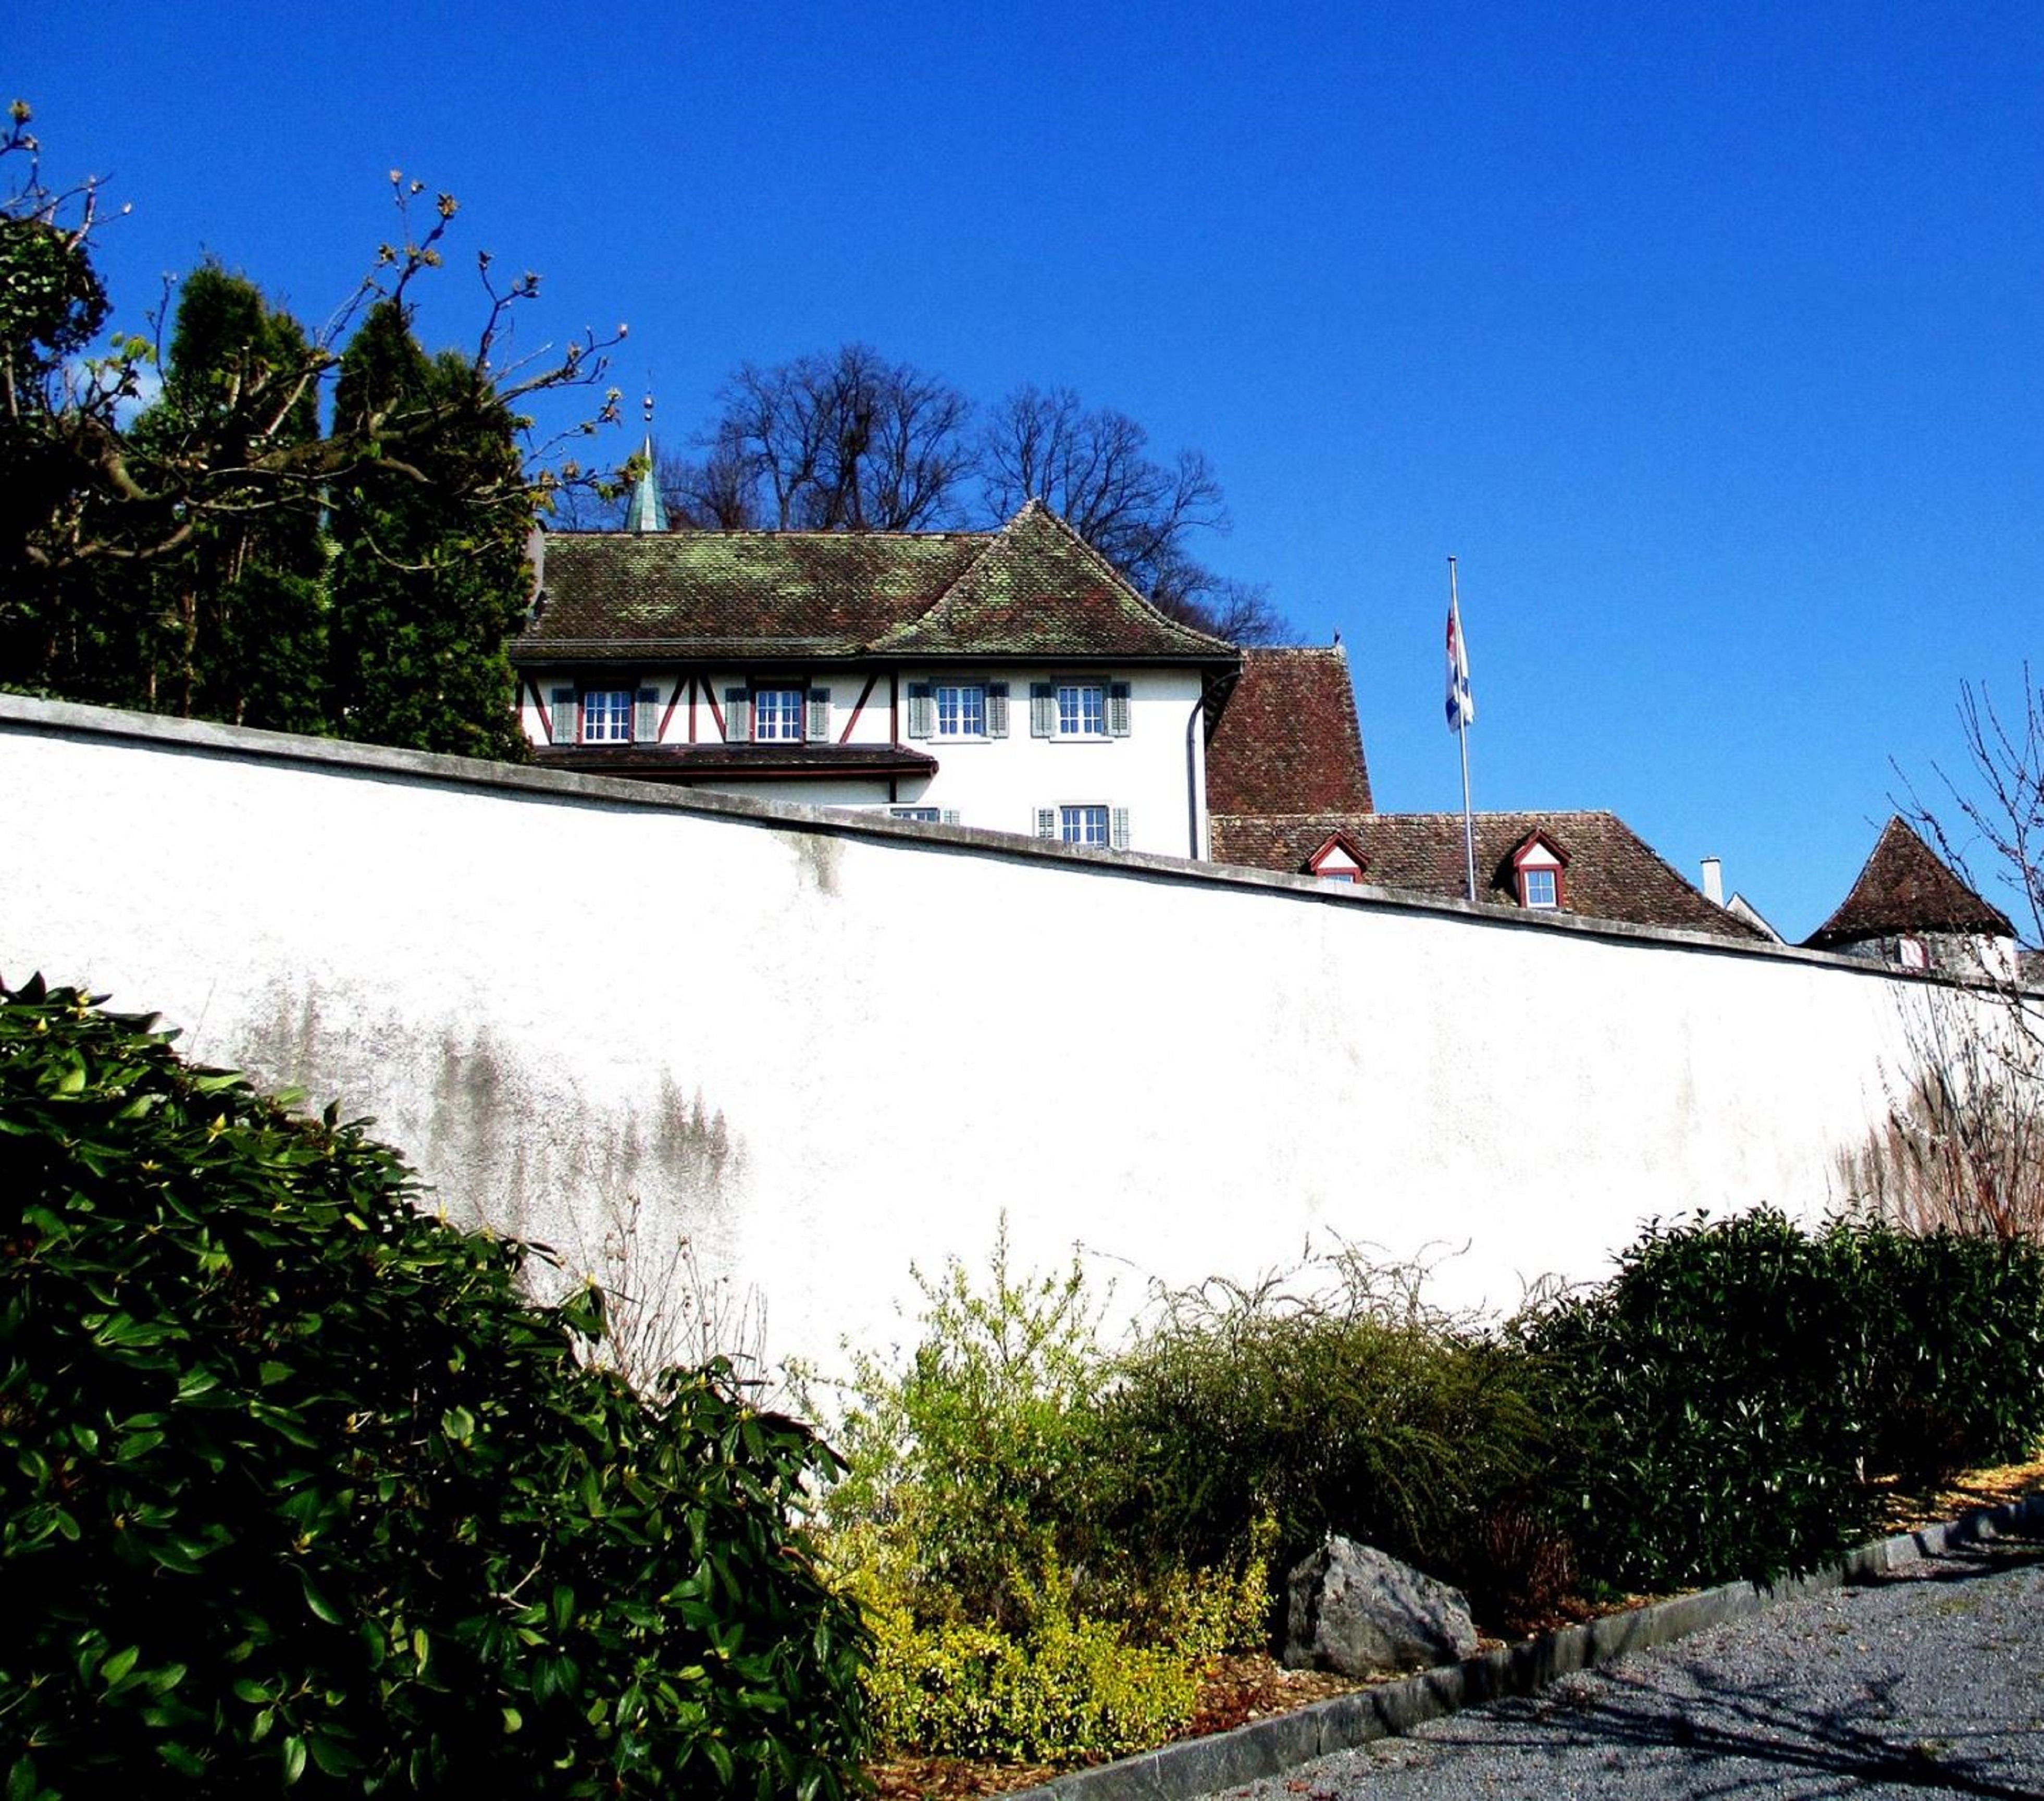
mountain, house, village, cottage, monastery, switzerland, rural area, monastery wall, st gallen, rapperswil jona, capuchin monastery